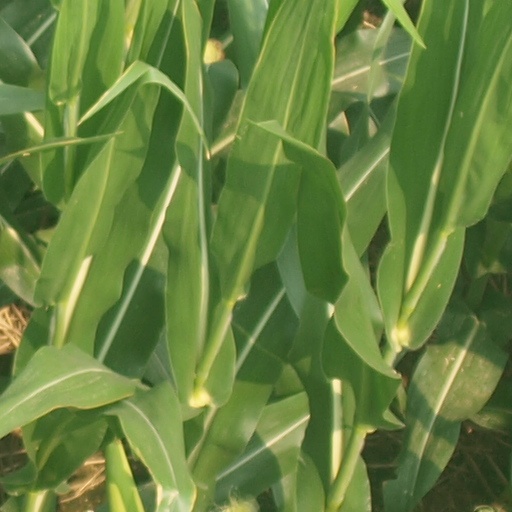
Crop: maize; corn